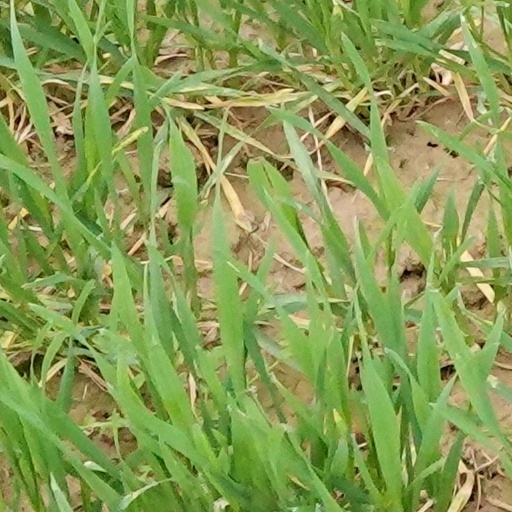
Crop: wheat